History of diabetes

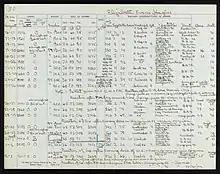
Chart for Elizabeth Hughes (1922)

In the 16th century, Paracelsus (1493–1541) described diabetes as a constitutional disease that "irritates the kidneys" and provokes excessive urination. He reported that evaporating urine from a diabetic patient left an excessive residue, which he called "salts". It has, however, been noted that he advised tasting the urine for sweetness in other contexts.